Matthew Laflin

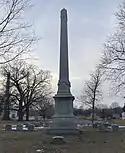
Laflin's grave at Rosehill Cemetery

In 1867, he refinanced the Elgin Watch Company when it was on the verge of failure, and became one of the largest stockholders in the company. The Laflin family sat on Elgin's board of directors for more than 70 years. It was his capital and enterprise that laid the foundation for Waukesha as a famous Wisconsin watering resort and he was the proprietor of the grand resort, the Fountain Spring House. Waukesha was once known for its extremely clean and good-tasting spring water and was called a "spa town." This earned the city the nicknames, "Spring City," and "Saratoga of the West." In the summer of 1905 the Fountain Spring House was sold by the heirs of Matthew Laflin to the Metropolitan Church Association of Chicago.